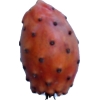
Label: cactus_fruit_red